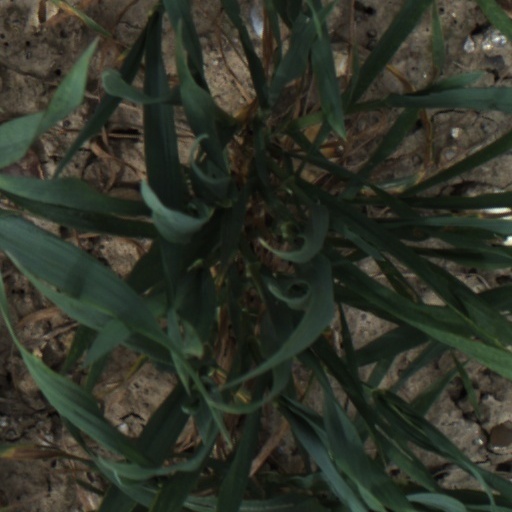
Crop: wheat